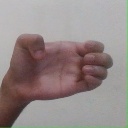
अक्षर: ख